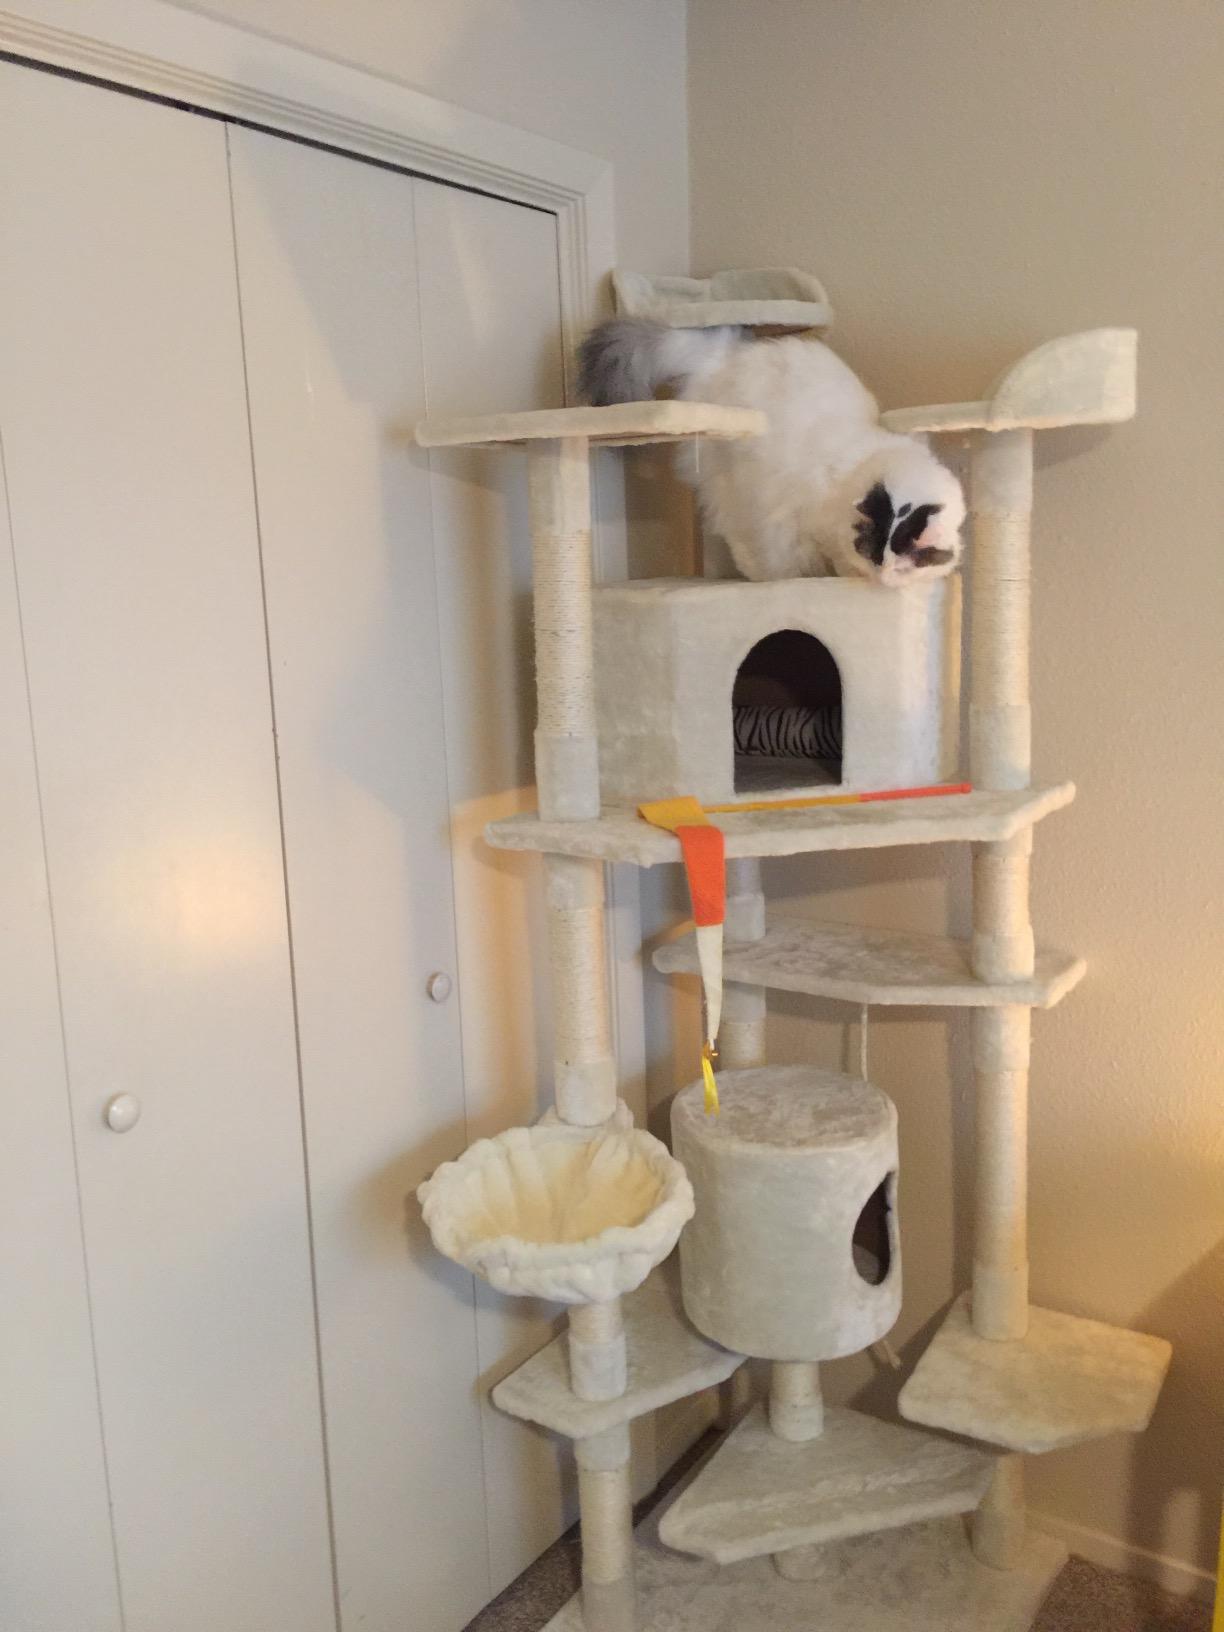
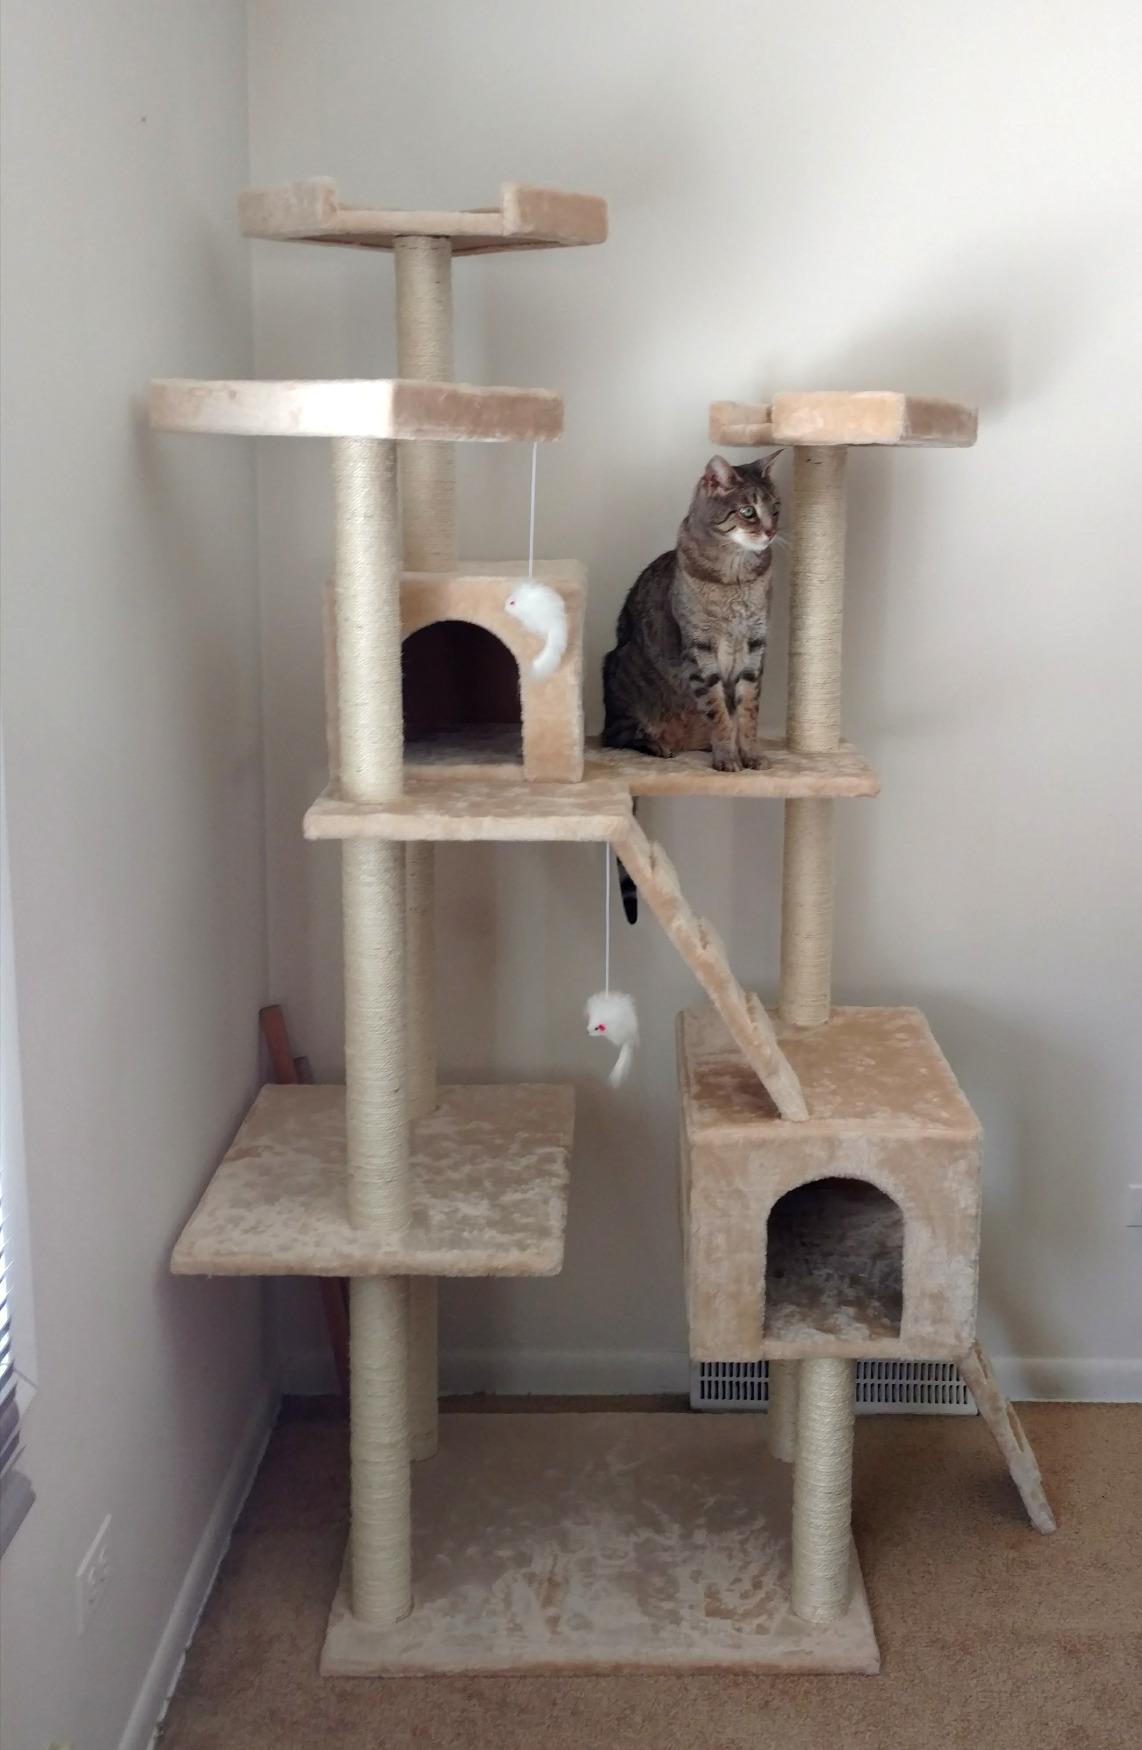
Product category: items_cat tree
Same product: no